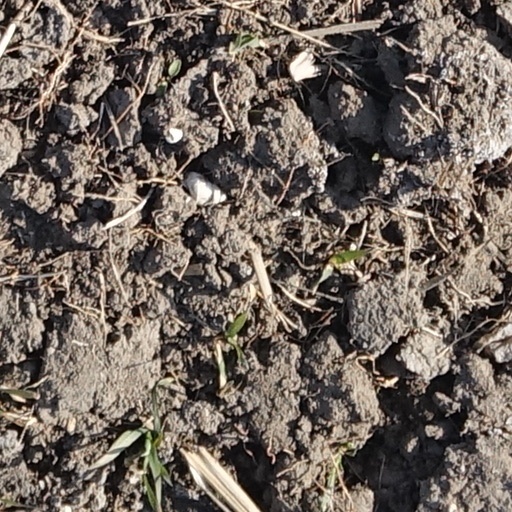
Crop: wheat